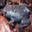
Label: frog